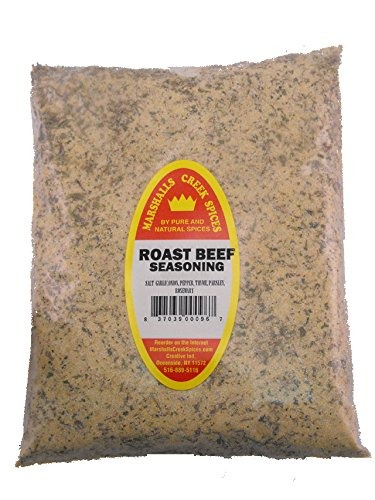
Item Name: Family Size Refill Marshalls Creek Kosher Spices (st36) Roast Beef Seasoning, 60 Ounce
Bullet Point 1: Marshalls Creek Spices buys in small quantities and packs weekly providing the freshest spices possible. Fresher spices means more flavor and a longer shelf life.
Bullet Point 2: No Fillers - No MSG
Bullet Point 3: All Natural & Kosher
Bullet Point 4: Our Store On Amazon. Copy & Paste https://www.amazon.com/stores/page/78253499-C1B3-4400-8F47-54B4E41C13D1
Bullet Point 5: Flat Rate Shipping Per Order. No Limit
Product Description: Ingredients, salt, garlic, onion, pepper, thyme, parsley, rosemary
Value: 60.0
Unit: Ounce

Price: 31.99